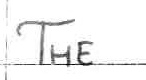
Label: the